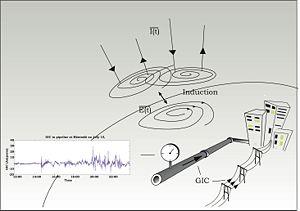
Un courant induit géomagnétiquement ou CIG est un courant engendré par la météorologie de l'espace qui affecte les conducteurs électriques de grandes longueurs. Le champ magnétique terrestre est influencé par les variations du courant électrique présent dans la magnétosphère ou l'ionosphère.